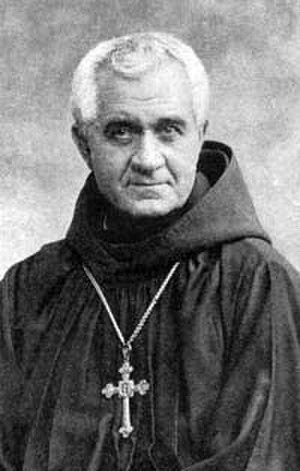
Créé vers l'an 1010, le prieuré de Saint-Pierre de Solesmes est supprimé en 1790 à la suite de la Révolution française. En 1833, la vie monastique reprend avec Dom Guéranger, qui devient en 1837 le premier abbé de l'abbaye Saint-Pierre de Solesmes.
Paul Delatte, né le 27 mars 1848 à Jeumont et mort le 20 septembre 1937 à Solesmes, est un religieux de l'ordre de Saint-Benoît, troisième abbé de Saint-Pierre de Solesmes de 1890 à 1921.